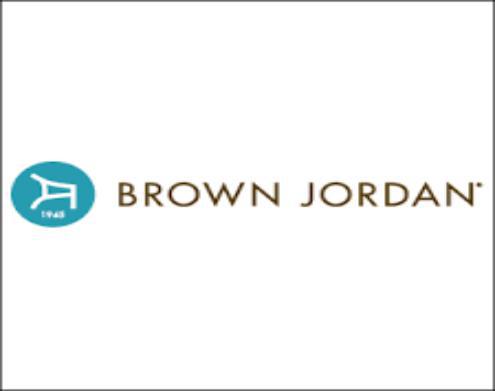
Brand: brown jordan
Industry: Necessities